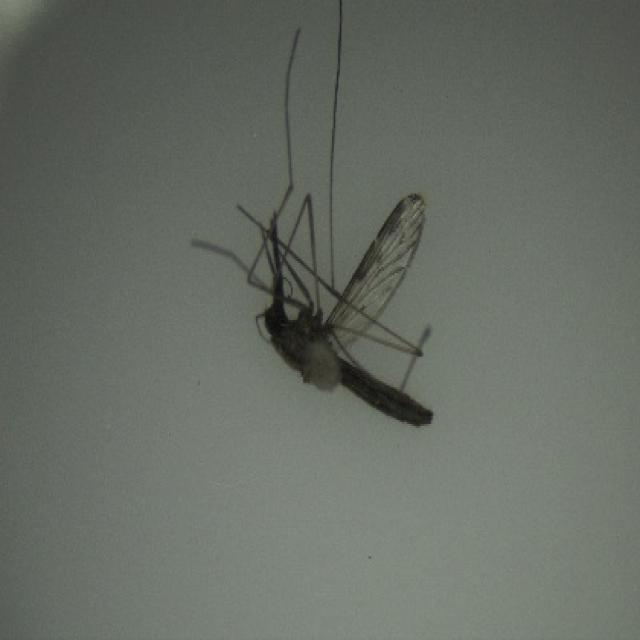
Species: anopheles_sinensis